191st (Hertfordshire and Essex Yeomanry) Field Regiment, Royal Artillery

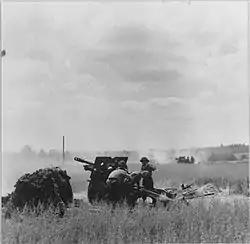
25-pounders in action in Normandy, June 1944.

The regiment began landing about half a mile west of Courseulles-sur-Mer on 9 June (D + 3) and completed disembarkation of its light scale of vehicles and equipment by nightfall on 10 June. Two guns out of each four-gun Troop were towed by 3-tonner ammunition lorries instead of their normal Quad gun tractors, and some personnel had to walk. The forward observation officers (FOOs) deployed on 11 June in support of No. 46 (Royal Marine) Commando and the North Shore Regiment, who were clearing villages along the River Mue. Supported by concentrations from 191st Fd Rgt, these units took all their objectives before nightfall, and defensive fire (DF) missions broke up the German counter-attacks on 12 June.